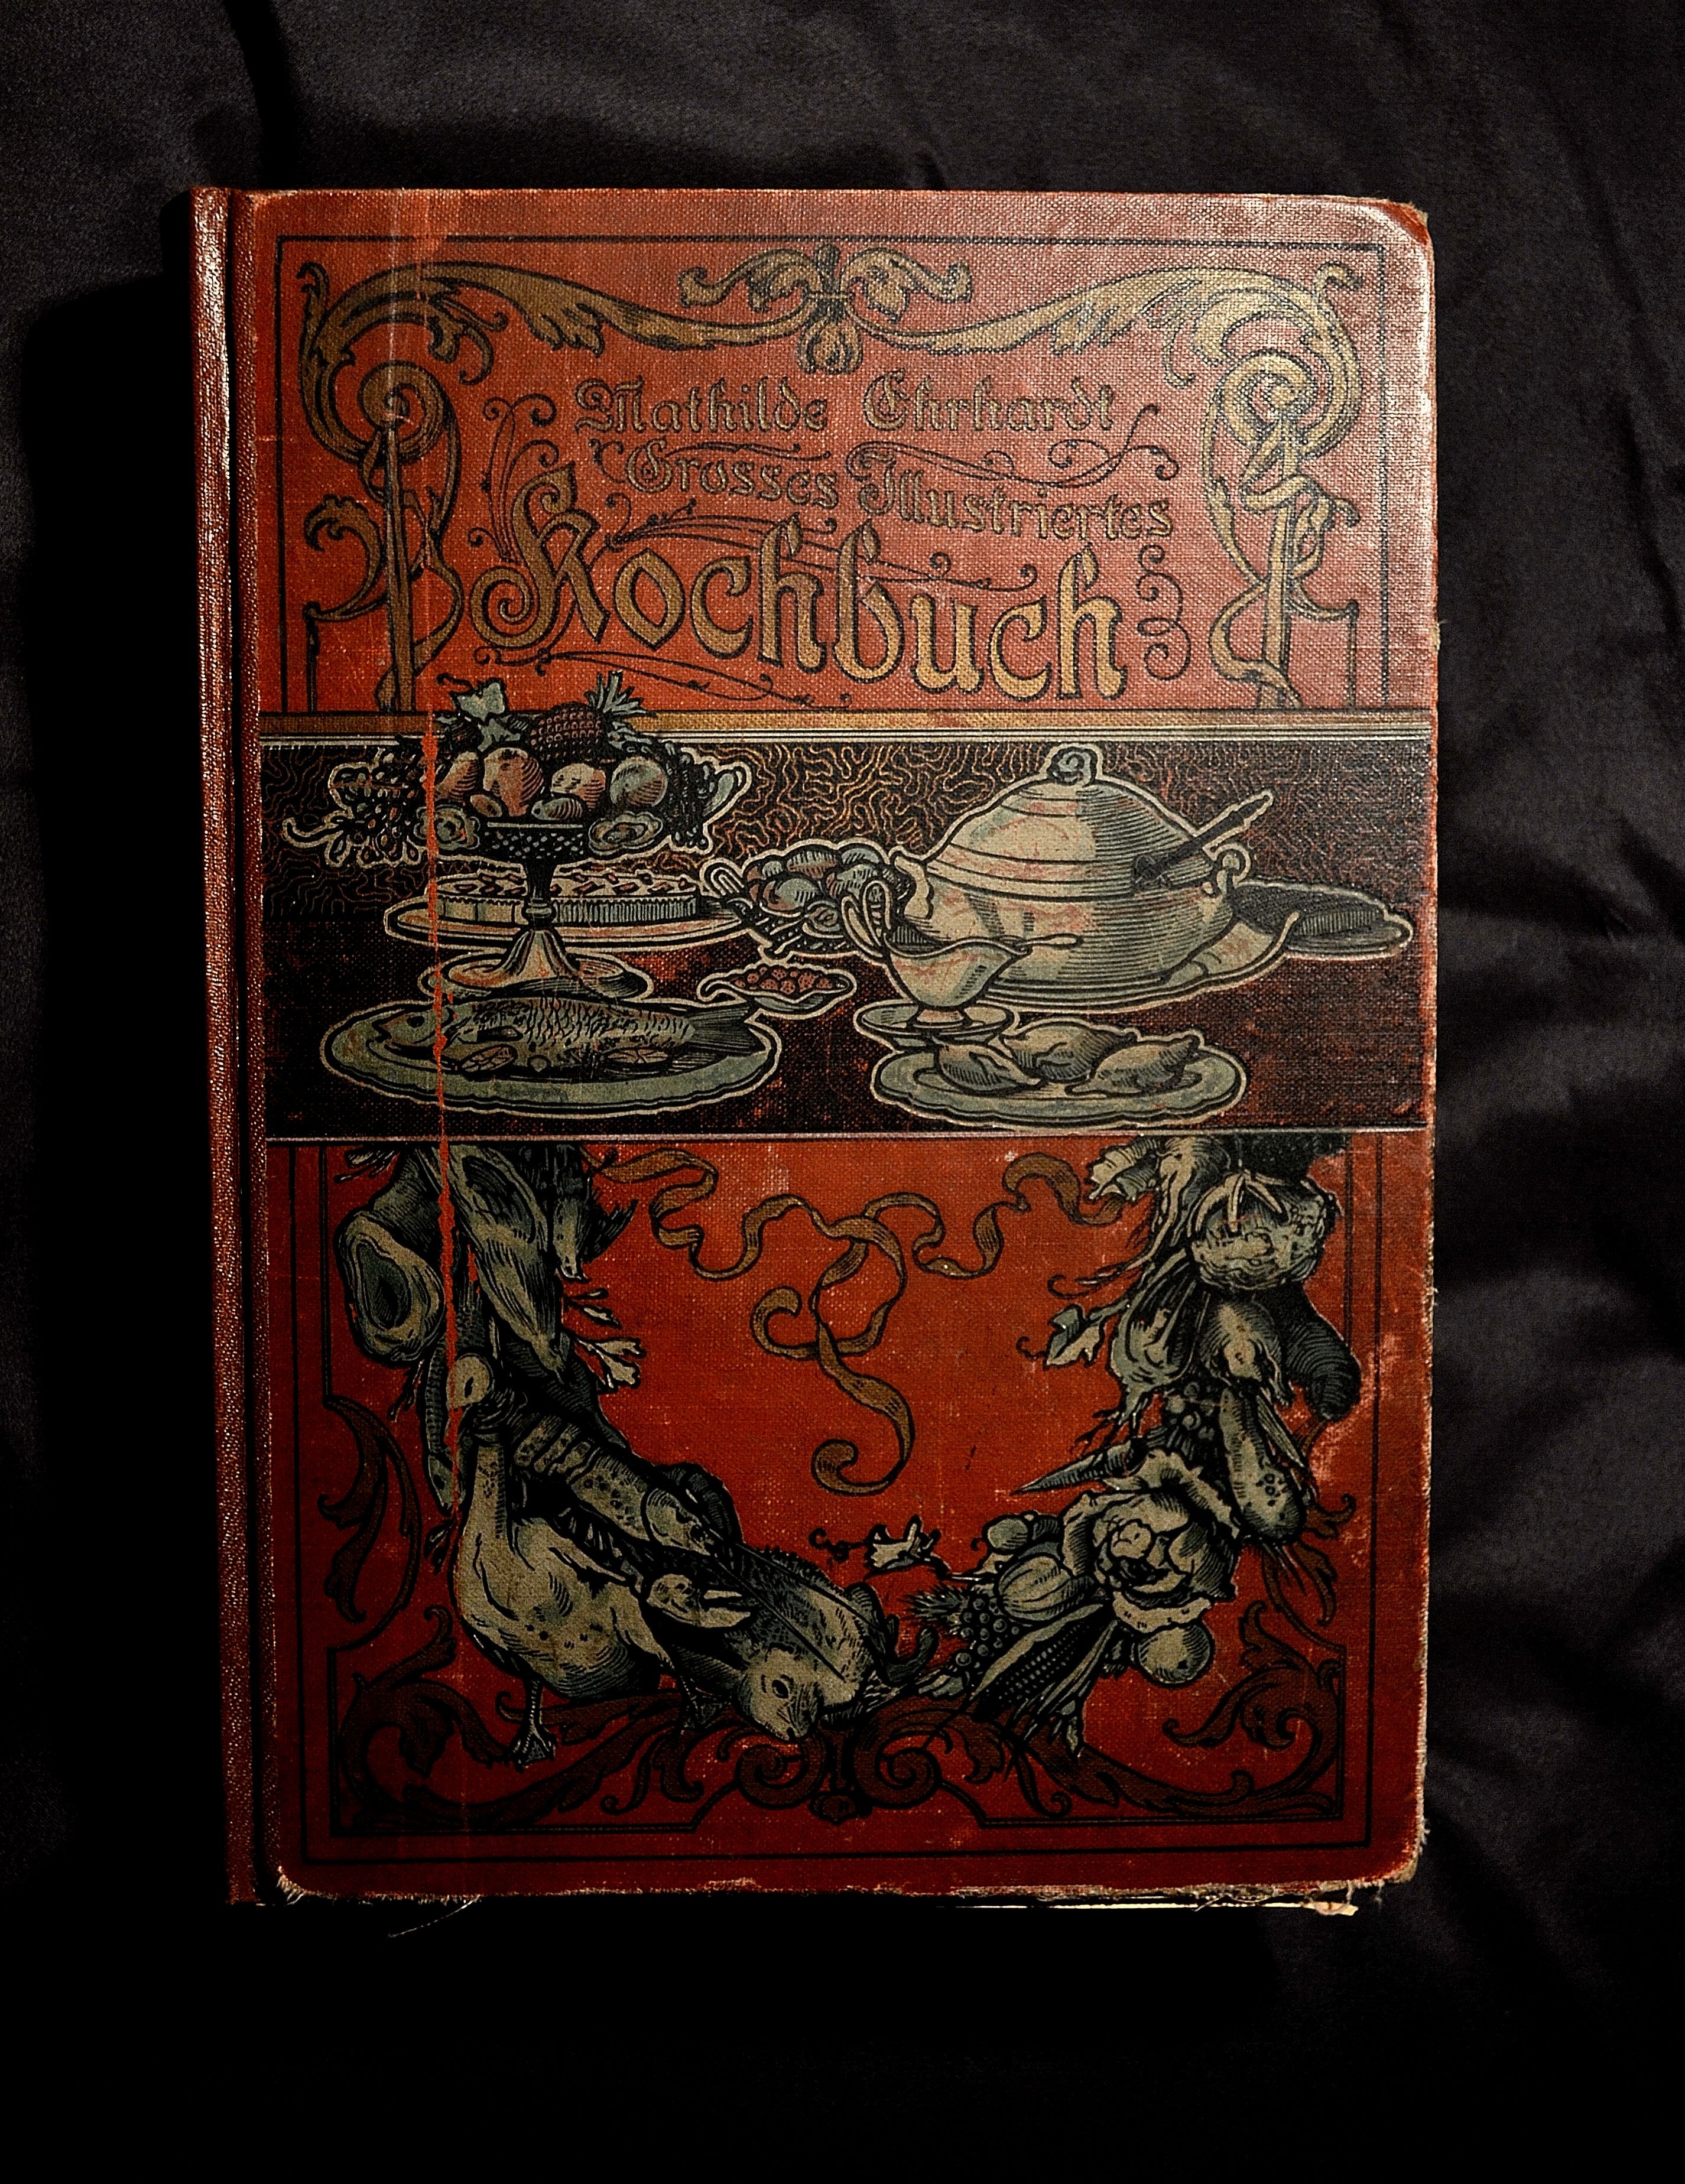
book, antique, pattern, collection, font, art, text, carving, cookbook, antiquariat, old cookbook, antiquarian cookbook, antique cookbook